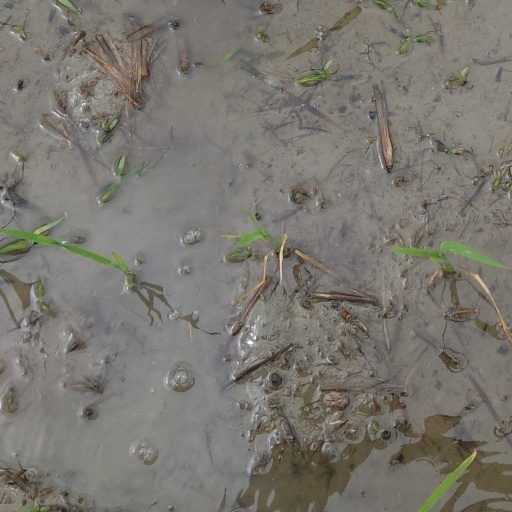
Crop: rice